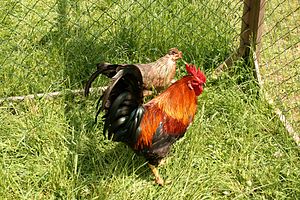
Altsteirer / Galleri
Altsteirer er en truet hønserace, der stammer fra Steiermark, Østrig. Hanen vejer 2,5-3 kg og hønen vejer 2-2,25 kg. De lægger 180 brune æg à 55 g årligt. Kyllingerne vokser hurtigt. Racen findes også i dværgform.